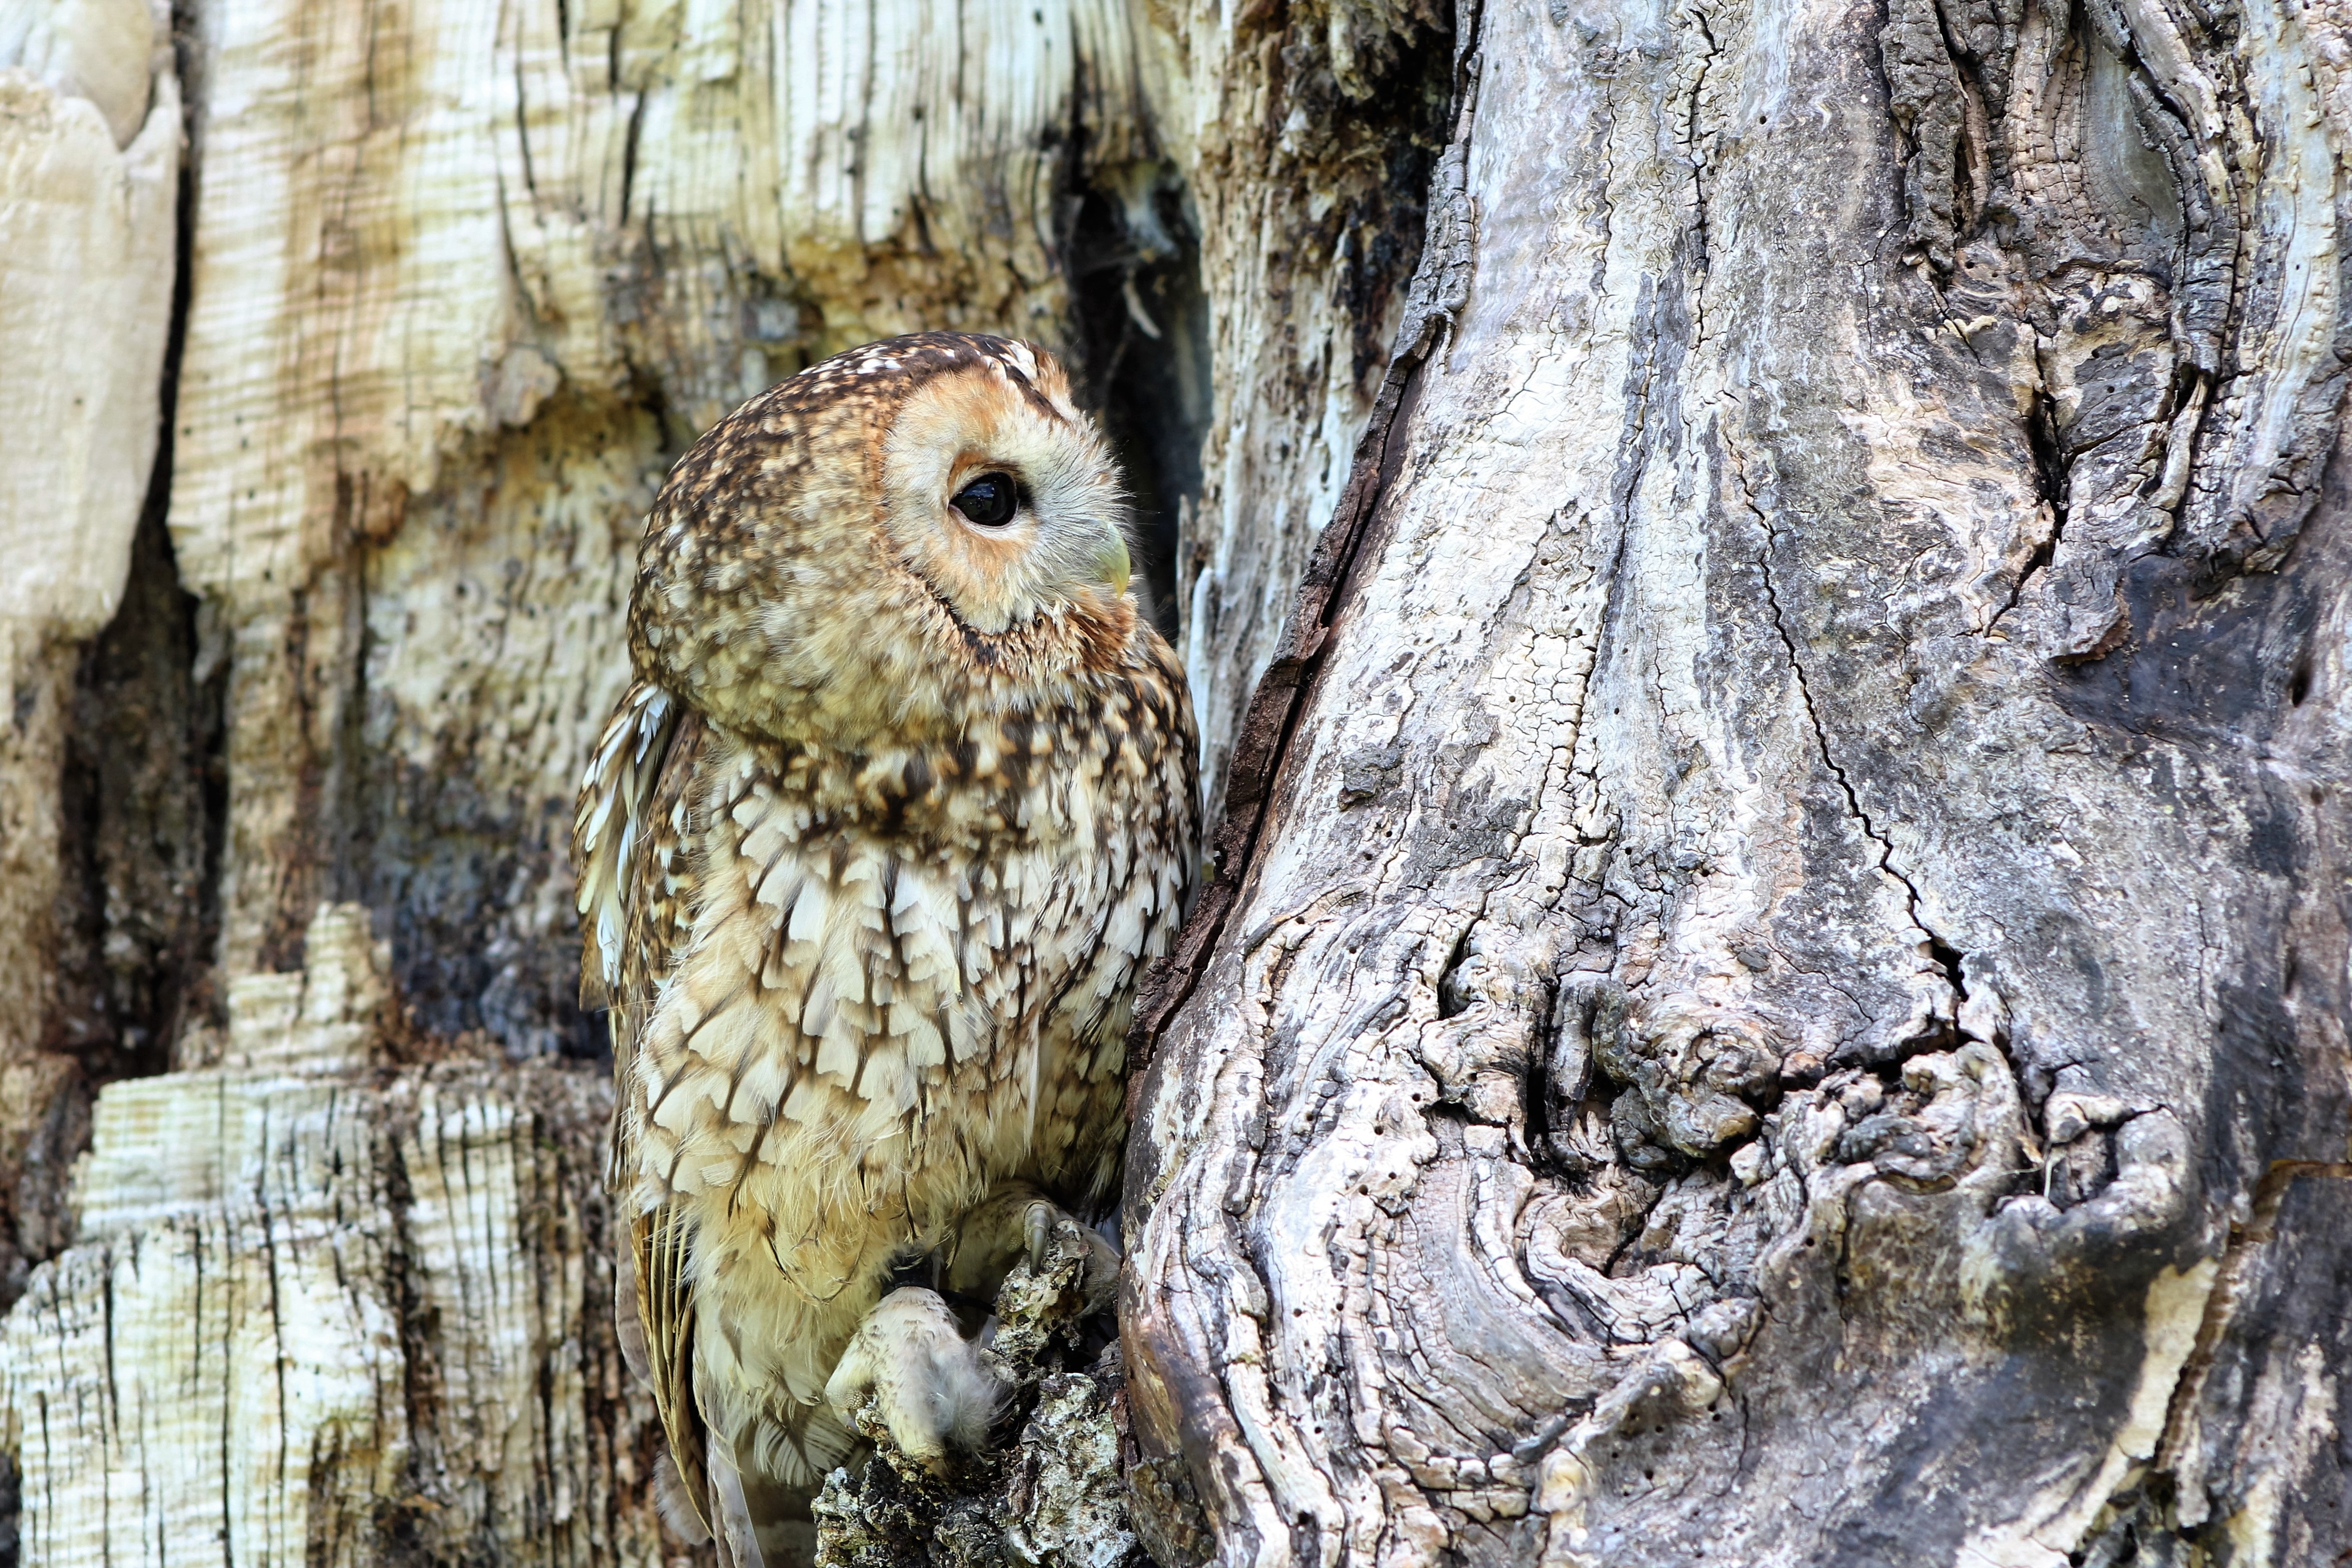
tree, nature, branch, bird, wildlife, wild, sitting, predator, owl, avian, fauna, raptor, bird of prey, outdoors, animals, vertebrate, hunter, prey, perched, camouflaged